Wind power in Oklahoma

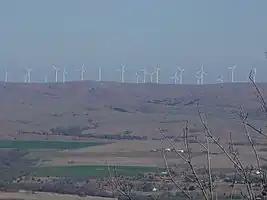
The Blue Canyon Wind Farm

The U.S. State of Oklahoma has high potential capacity for wind power in the western half of the state. In 2021, Oklahoma's installed wind generation capacity was almost 10,500 megawatts, supplying over 40% of the state's generated electricity and 85% of Oklahoma's total generating capacity from all renewable resources.